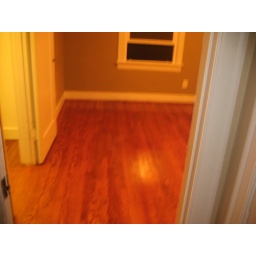
Floors refinished in office bedroom